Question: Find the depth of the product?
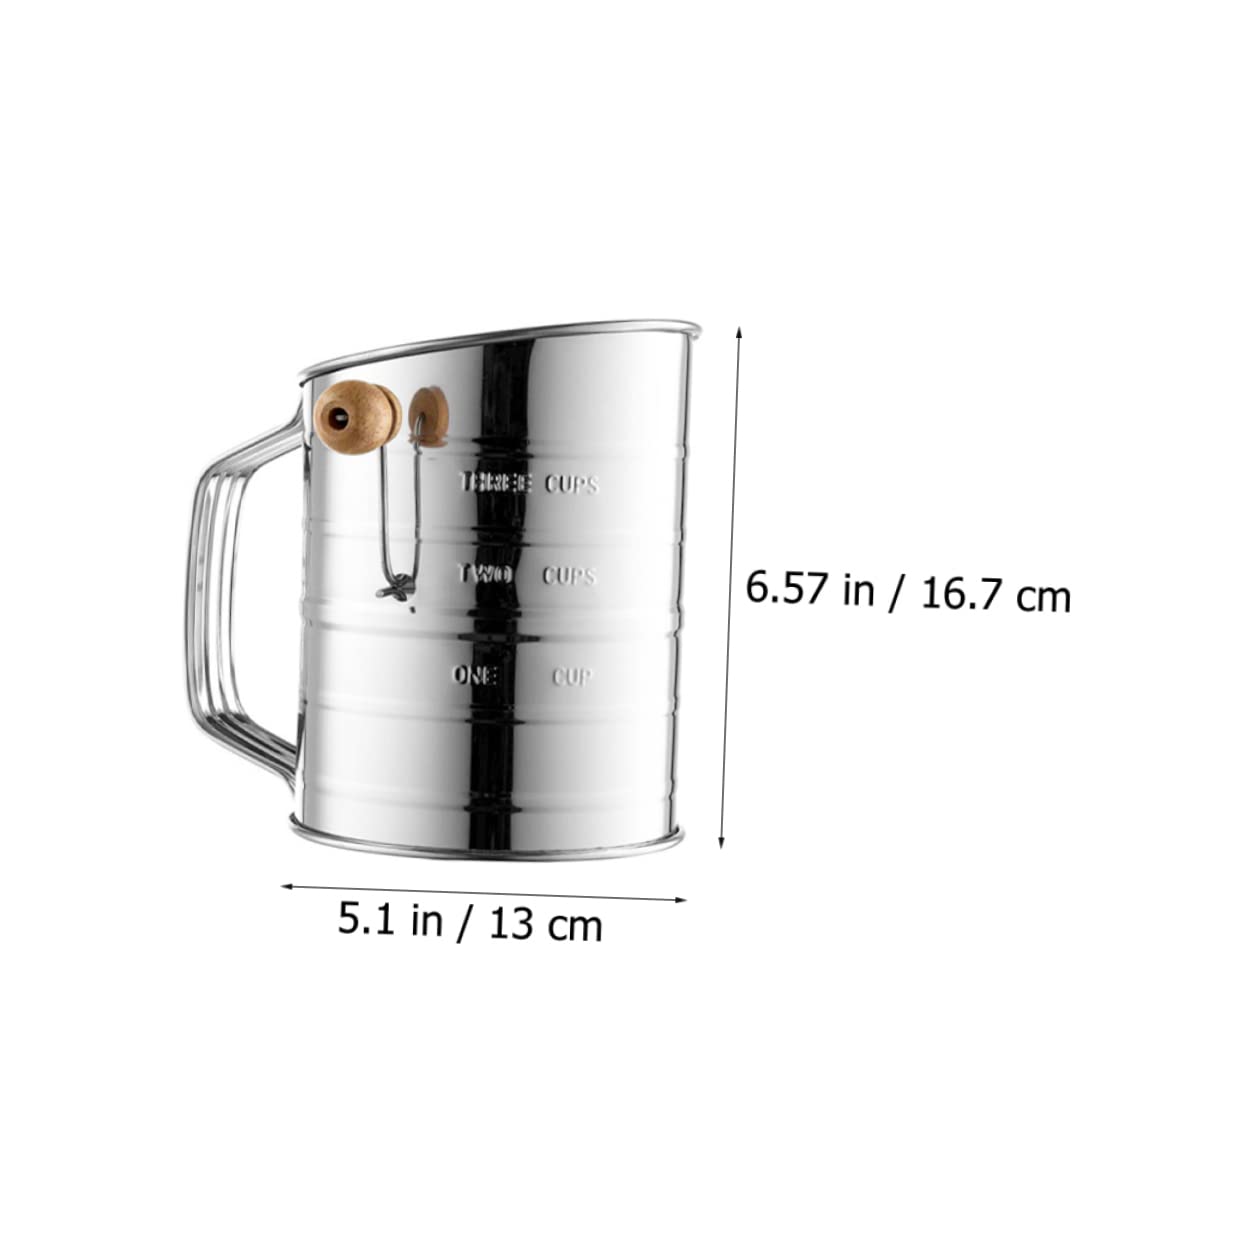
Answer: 5.1 inch